African military systems before 1800

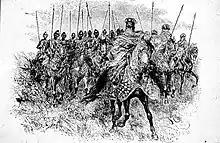
Relying heavily on cavalry but incorporating infantry as well, the savannah empires dominated large parts of West Africa for centuries.

Foreign invasions (Assyrians, Greeks, Romans and Arabs) were to bring an end to the great dynastic era of Egypt. However the prowess of the Sudanic infantry (variously known in writings as 'Kushites', 'Ethiopians', 'Nubians', 'Napthans' or 'Meroeites'), still made a distinctive mark in the region, and beyond, especially the archers. Several strong polities arose in the southern Nile Valley after the decline of the pharaonic period, ushering in the eras of Kush, Christian Nubia and other smaller groupings. Besides a process of internal conflict, fighting men from this region were to clash with several major external enemies - the legions of Rome, the armies of Persia, and the forces of Islam.